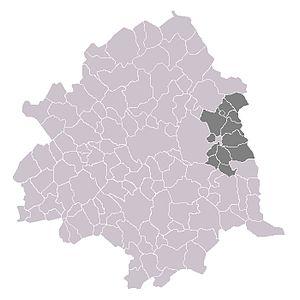
Canton de Lannoy dans l'arrondissement de Lille
Le canton de Lannoy est un ancien canton français, située dans le département du Nord et la région Nord-Pas-de-Calais.